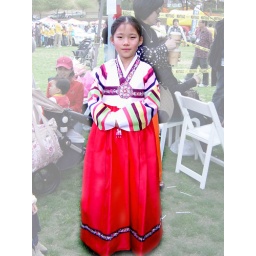
A traditional dress is worn proudly by the young girl